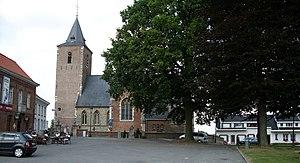
Cette page regroupe l'ensemble des monuments classés de la ville de Lierde.